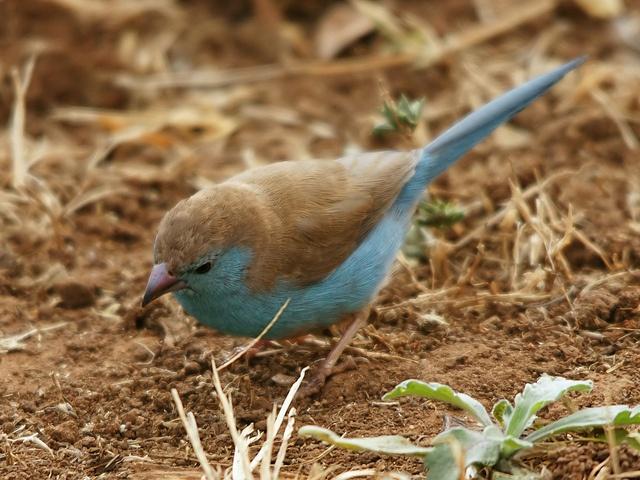
A brown and blue bird is standing on the dirt.
Small blue and tan bird on the ground.
A bird stands in the dirt with little vegetation
a bird is standing in a patch of dirt
A small bird standing in the dirt, surrounded by weeds.